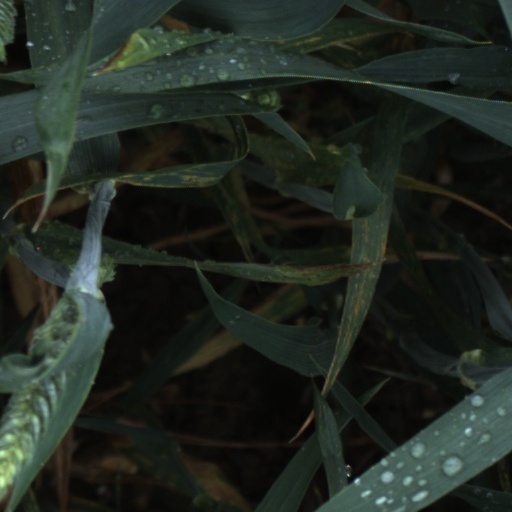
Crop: wheat